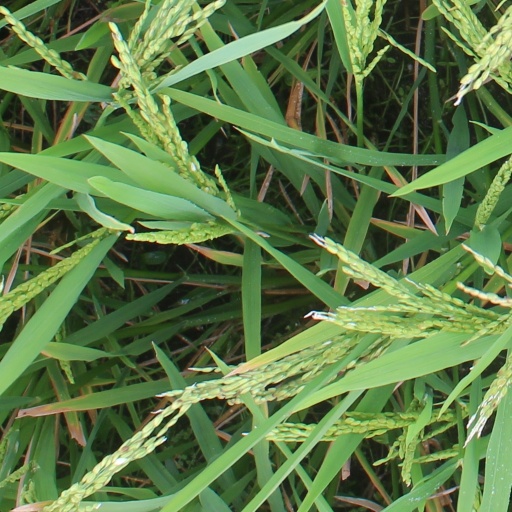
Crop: rice